Kaga-Bandoro

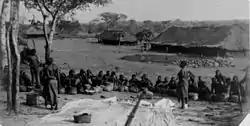
Fort-Crampel Market, 1900

In March 1897, Émile Gentil established a post in what is known as Kaga-Bandoro. On the next year, the post was named Fort-Crampel. Two French colonial officials executed a deserter by dynamite on 14 July 1903 to celebrate Bastille Day and warn the locals not to rebel against the colonial government. This egregious incident led to the scandal known as Fort Crampel Affair.